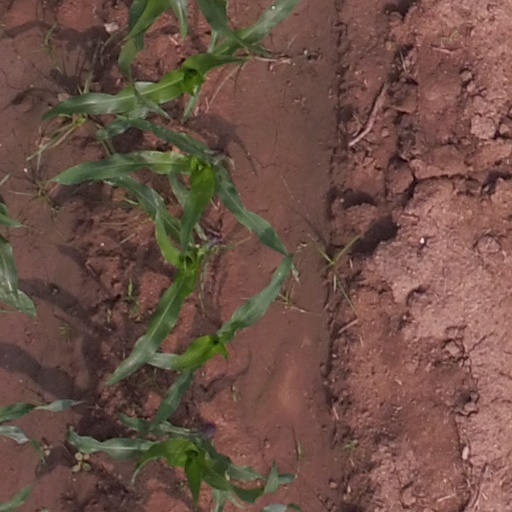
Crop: maize; corn